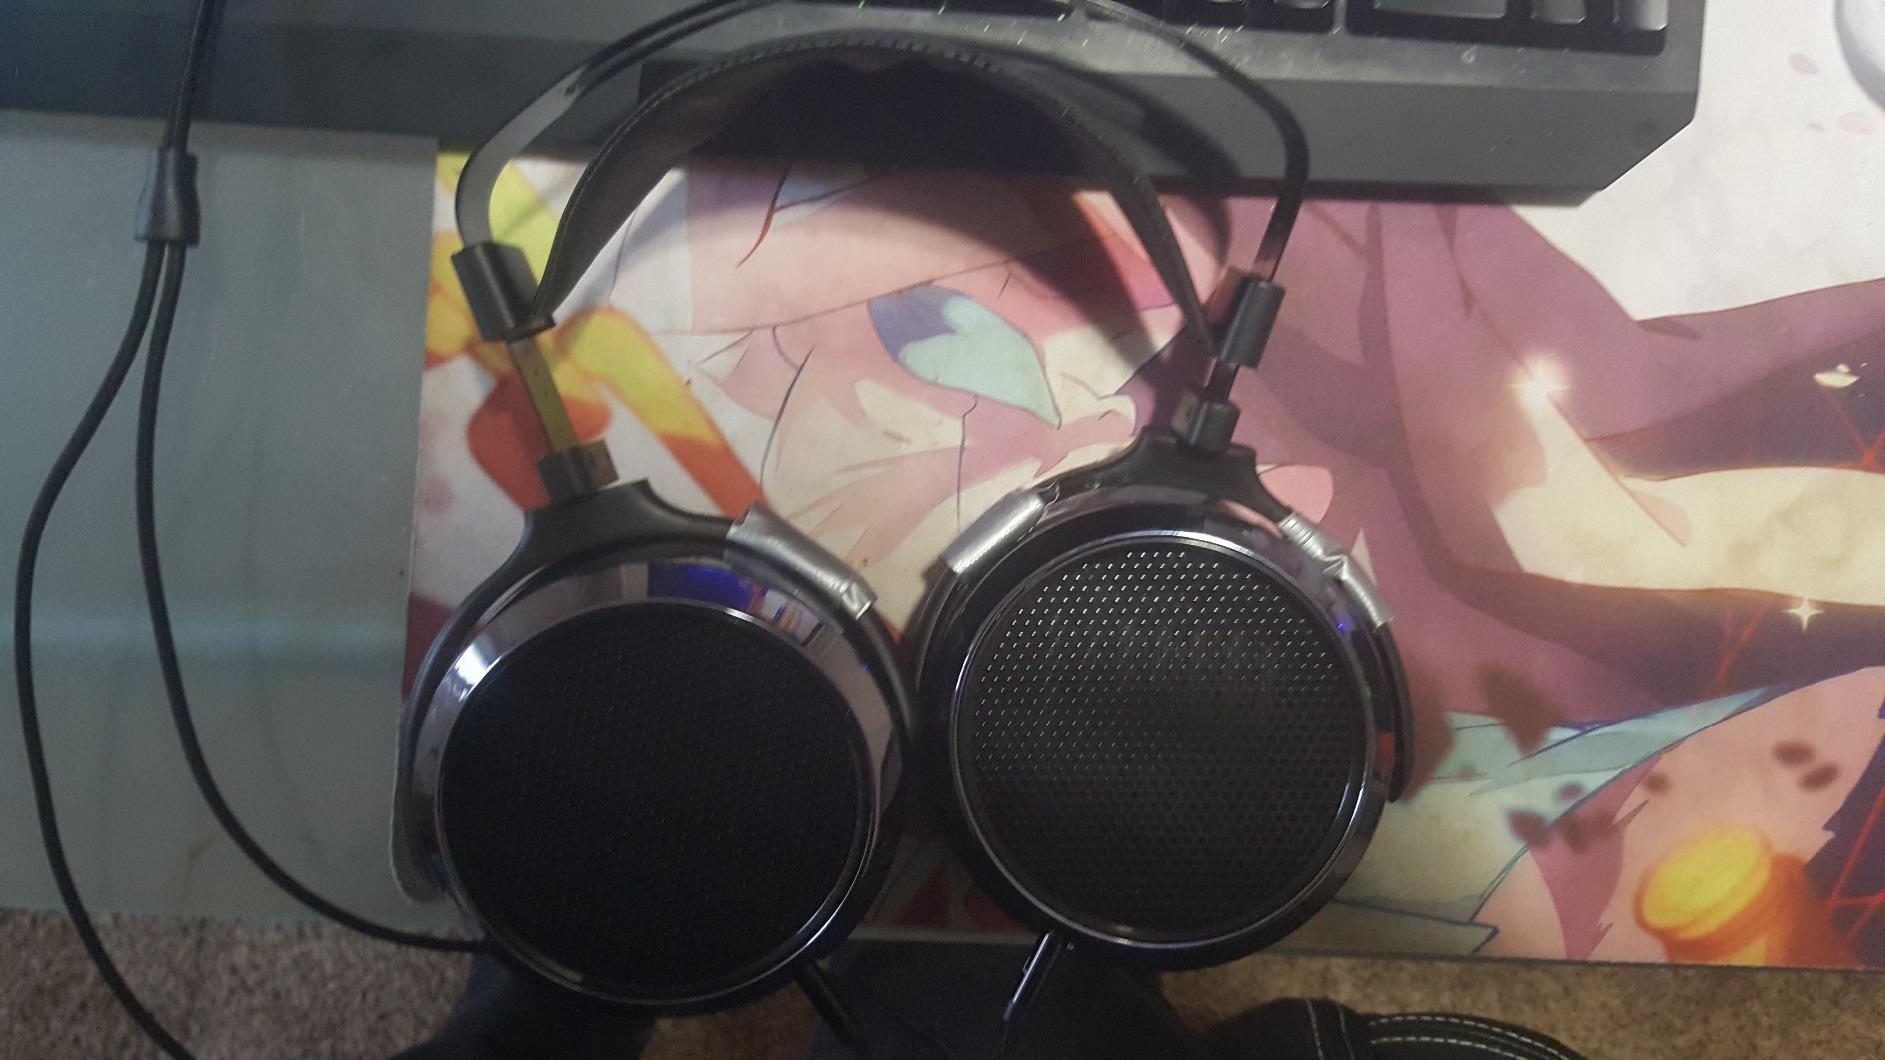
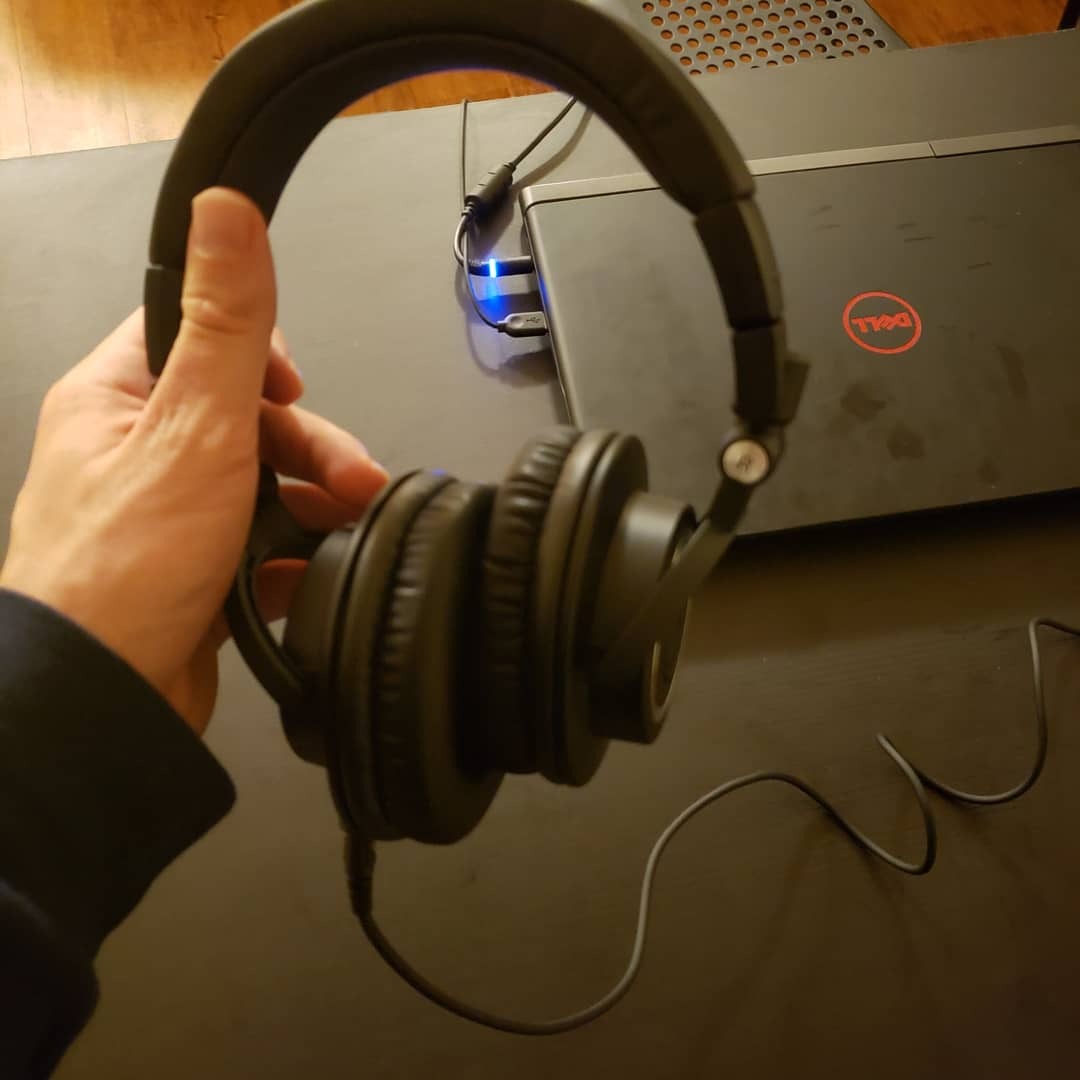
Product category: headphones
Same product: no